Arvonne Fraser

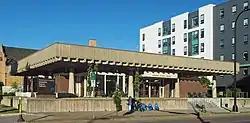
Arvonne Fraser Library, 1222 4th St SE, Minneapolis, Minnesota, USA. Viewed from the northeast.

Arvonne Skelton Fraser (September 1, 1925 – August 7, 2018) was an American women's rights advocate and political campaigner. She held the position of senior fellow at the Humphrey Institute of Public Affairs, University of Minnesota, and from 1993 to 1994 was the U.S. ambassador to the United Nations Commission on the Status of Women. She also managed the political campaigns of her husband Donald M. Fraser during his career, from 1954 to 1979.